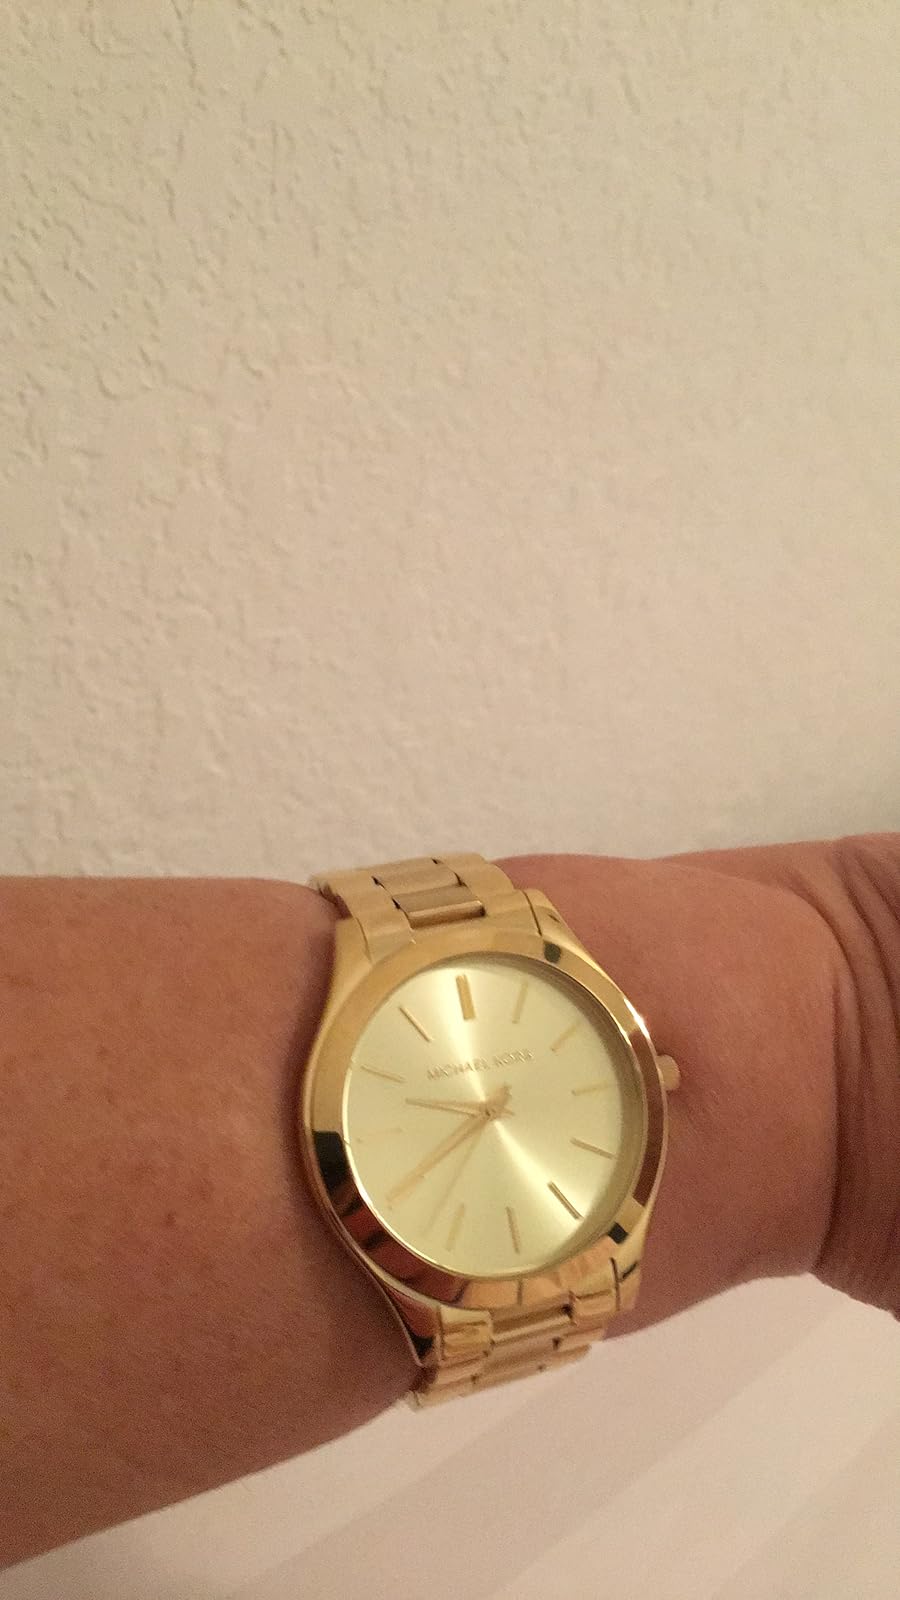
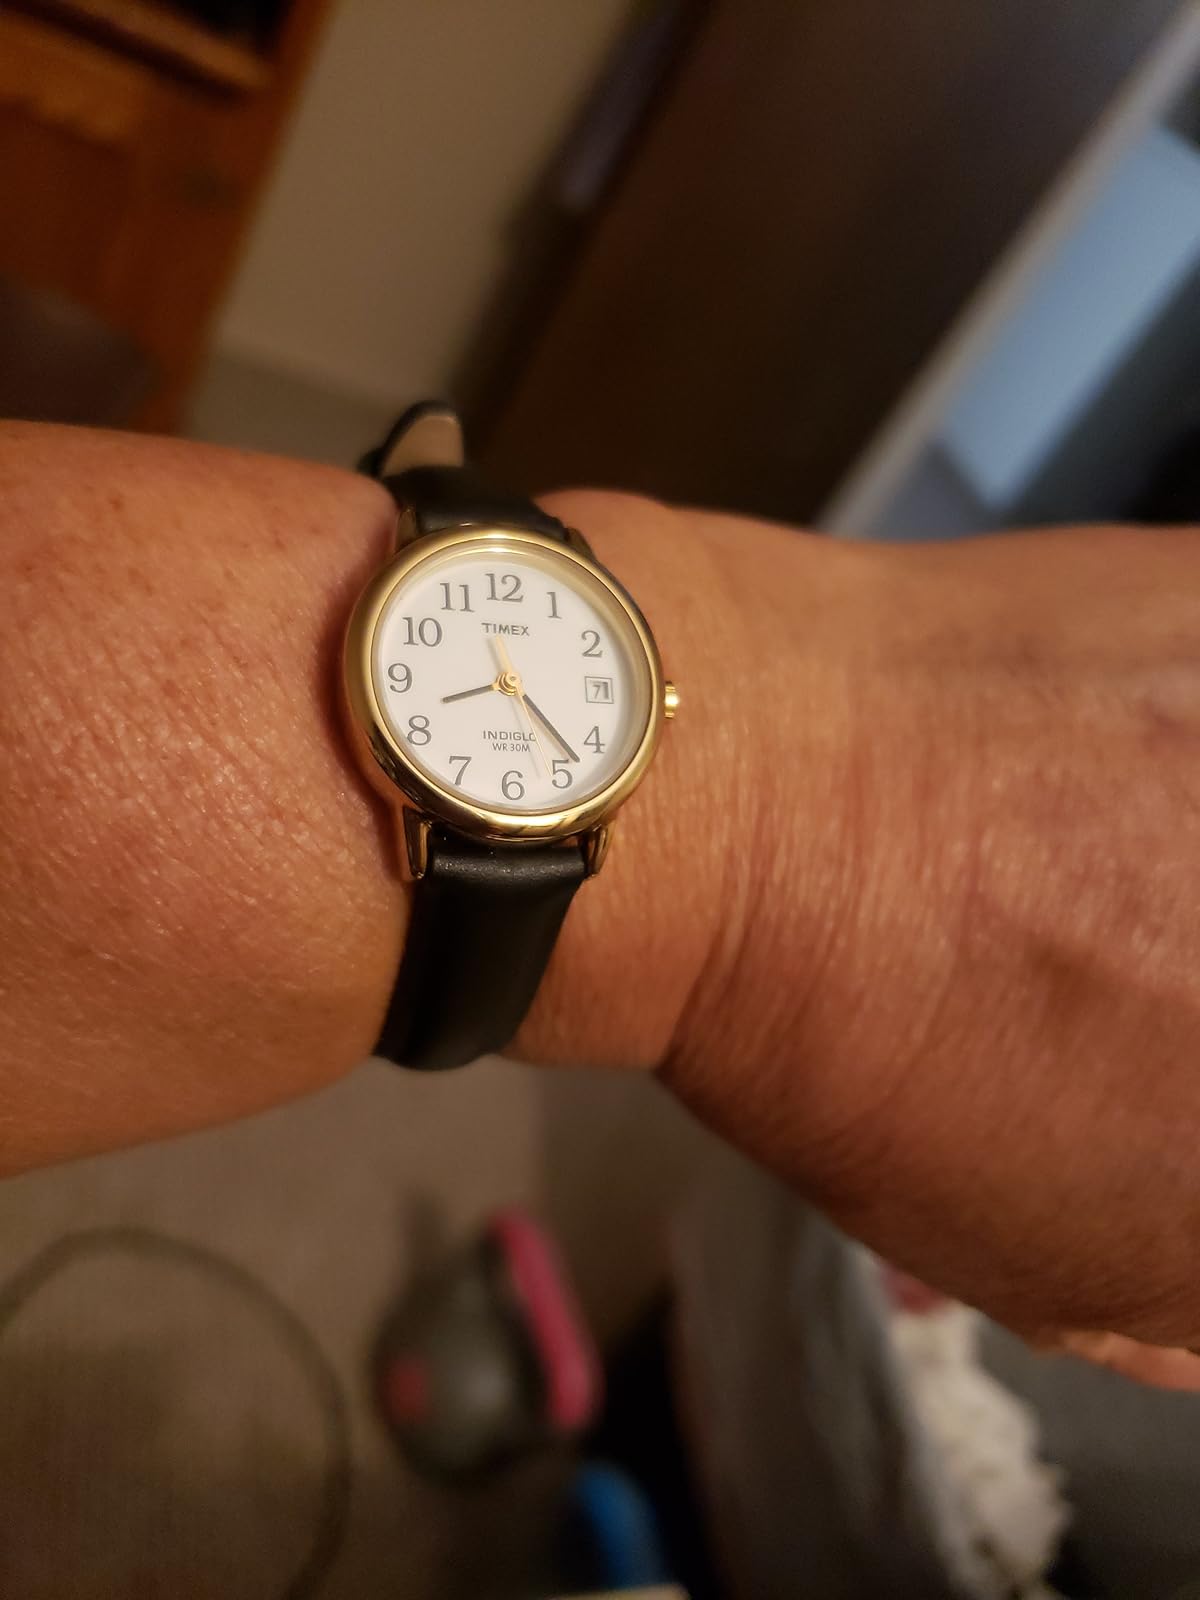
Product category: accessories_watch
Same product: no